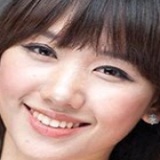
ca sĩ Hari Won